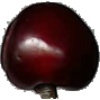
Label: Cherry 1